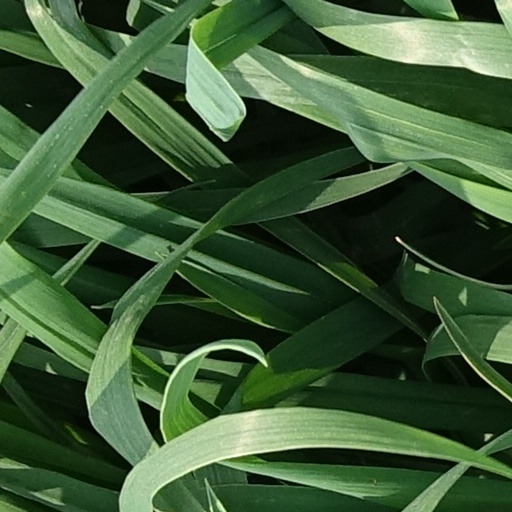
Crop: wheat